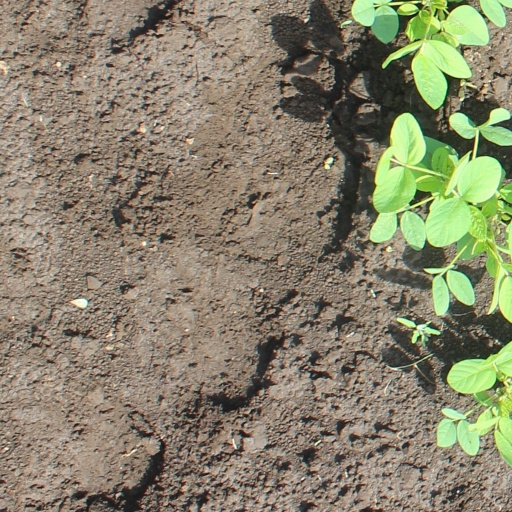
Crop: soybean